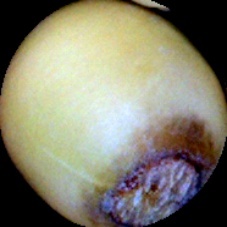
Label: Broken